College of Language and Culture Studies (Bhutan)

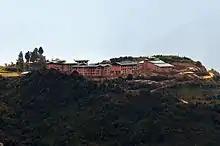
ILCS, Taktse, Bhutan

The College of Language and Culture Studies (CLCS) is a school at the Royal University of Bhutan in Taktse, Trongsa, central Bhutan. It was formerly known as the Institute for Language and Culture Studies (ILCS).